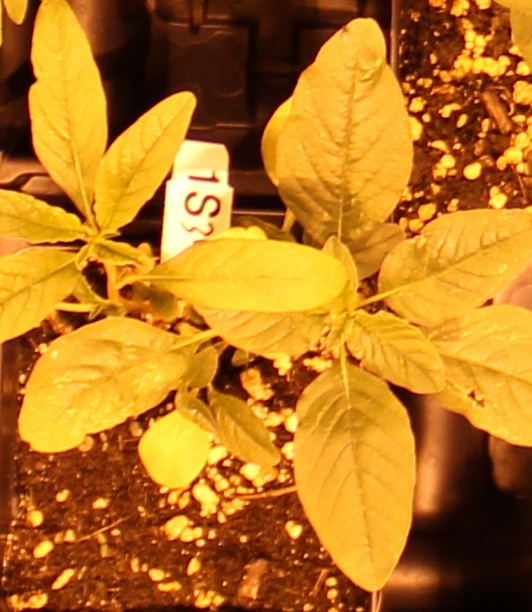
Label: Waterhemp